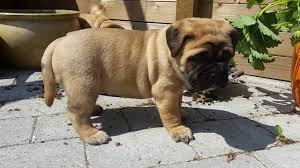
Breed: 231-n000077-bull_mastiff